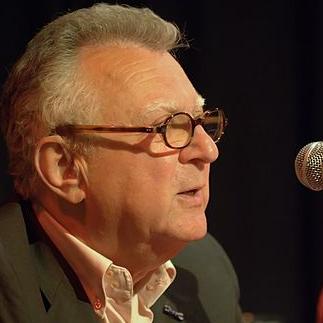
Age: 74